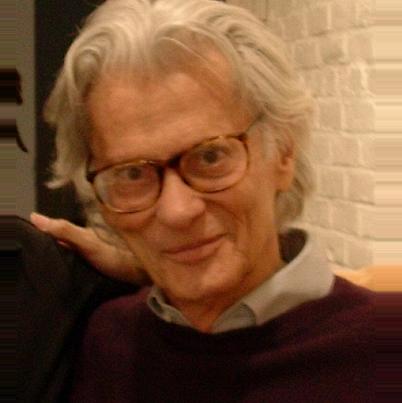
Age: 80